Paul von Lettow-Vorbeck

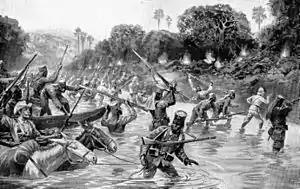
The Battle of Ngomano in November 1917

Lettow-Vorbeck's plan for the war was relatively simple: knowing that East Africa would only be a sideshow to other theatres of war, he was determined to tie down as many British troops as he could. He intended to keep them away from the Western Front, and in this way to contribute to the German war effort.